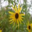
Label: sunflower